Laws of Australian rules football

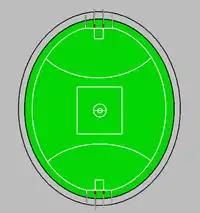

The number of players on the field in the early years of game could consist of 20 or more players in 1899 WAFL was the first competition to introduce the rule that a maximum of 18 players were allowed to be on the field. Since that change it has been universally adopted across all leagues that 18 players are permitted to be on the field per team at any one time, with an additional four players on an interchange bench (although this number often varies in exhibition and practice matches). The equipment needed to play the game is minimal. As in other kinds of football, players wear boots with stops (known as "cleats" or "studs" in some regions) in the soles, shorts, and a thick, strong shirt or jumper known as a "guernsey", normally sleeveless, although long sleeve jumpers are sometimes worn in very cold weather by some players.